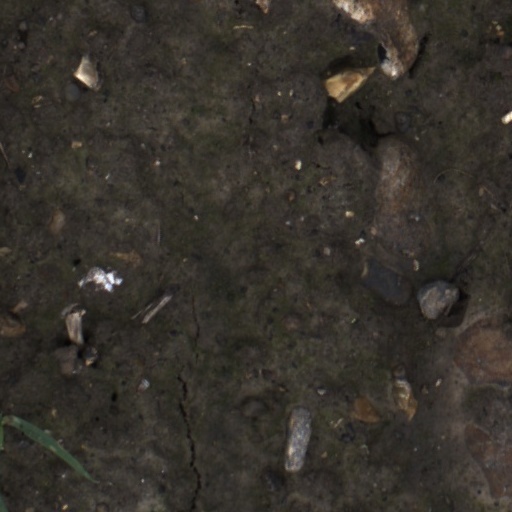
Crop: wheat